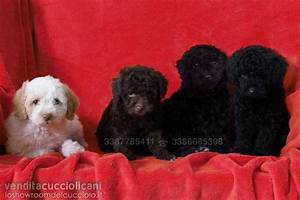
Label: dog